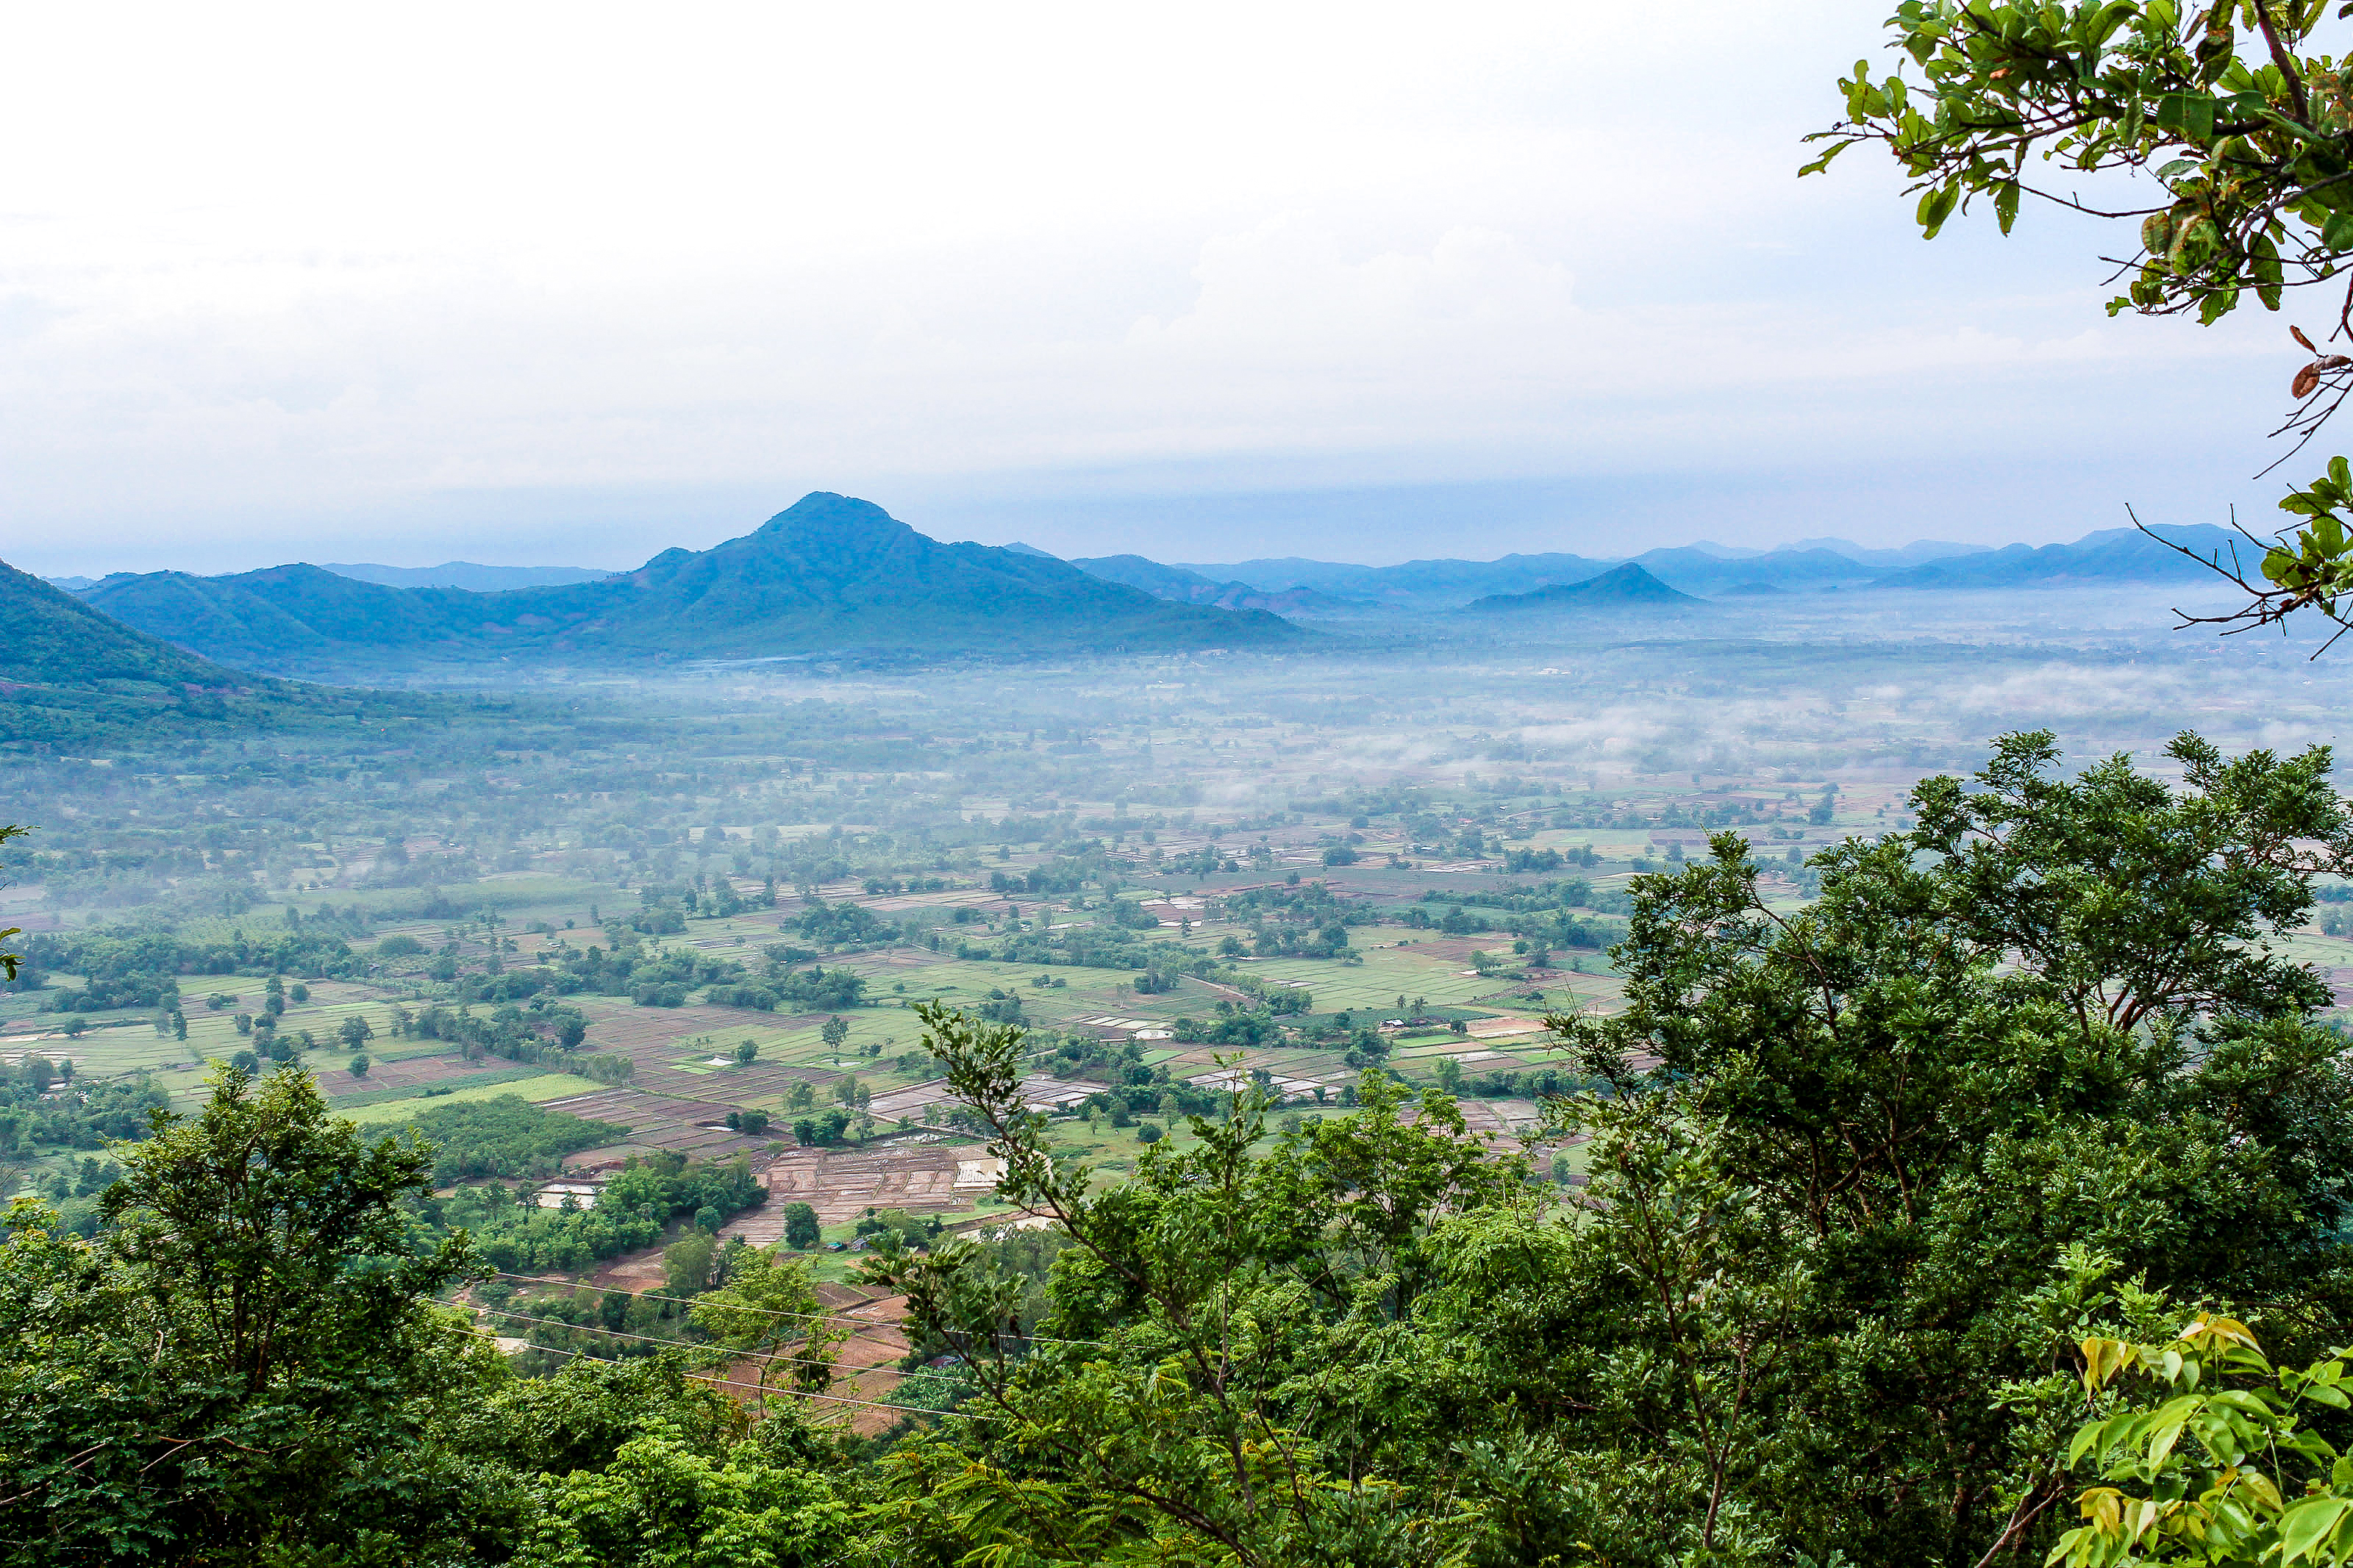
fog, morning, environment, nature, travel, thailand, beauty, mountain, mist, sky, cloud, forest, sunrise, landscape, sun, tree, beautiful, loei, sunlight, view, peak, light, background, reflection, motion, chiang, khan, phu, cloudscape, asia, vegetation, mountainous landforms, mount scenery, hill station, hill, nature reserve, wilderness, highland, ridge, leaf, national park, rural area, rainforest, jungle, shrubland, escarpment, biome, mountain range, grass, plant community, tourism, village, plateau, plain, plantation, tropical and subtropical coniferous forests